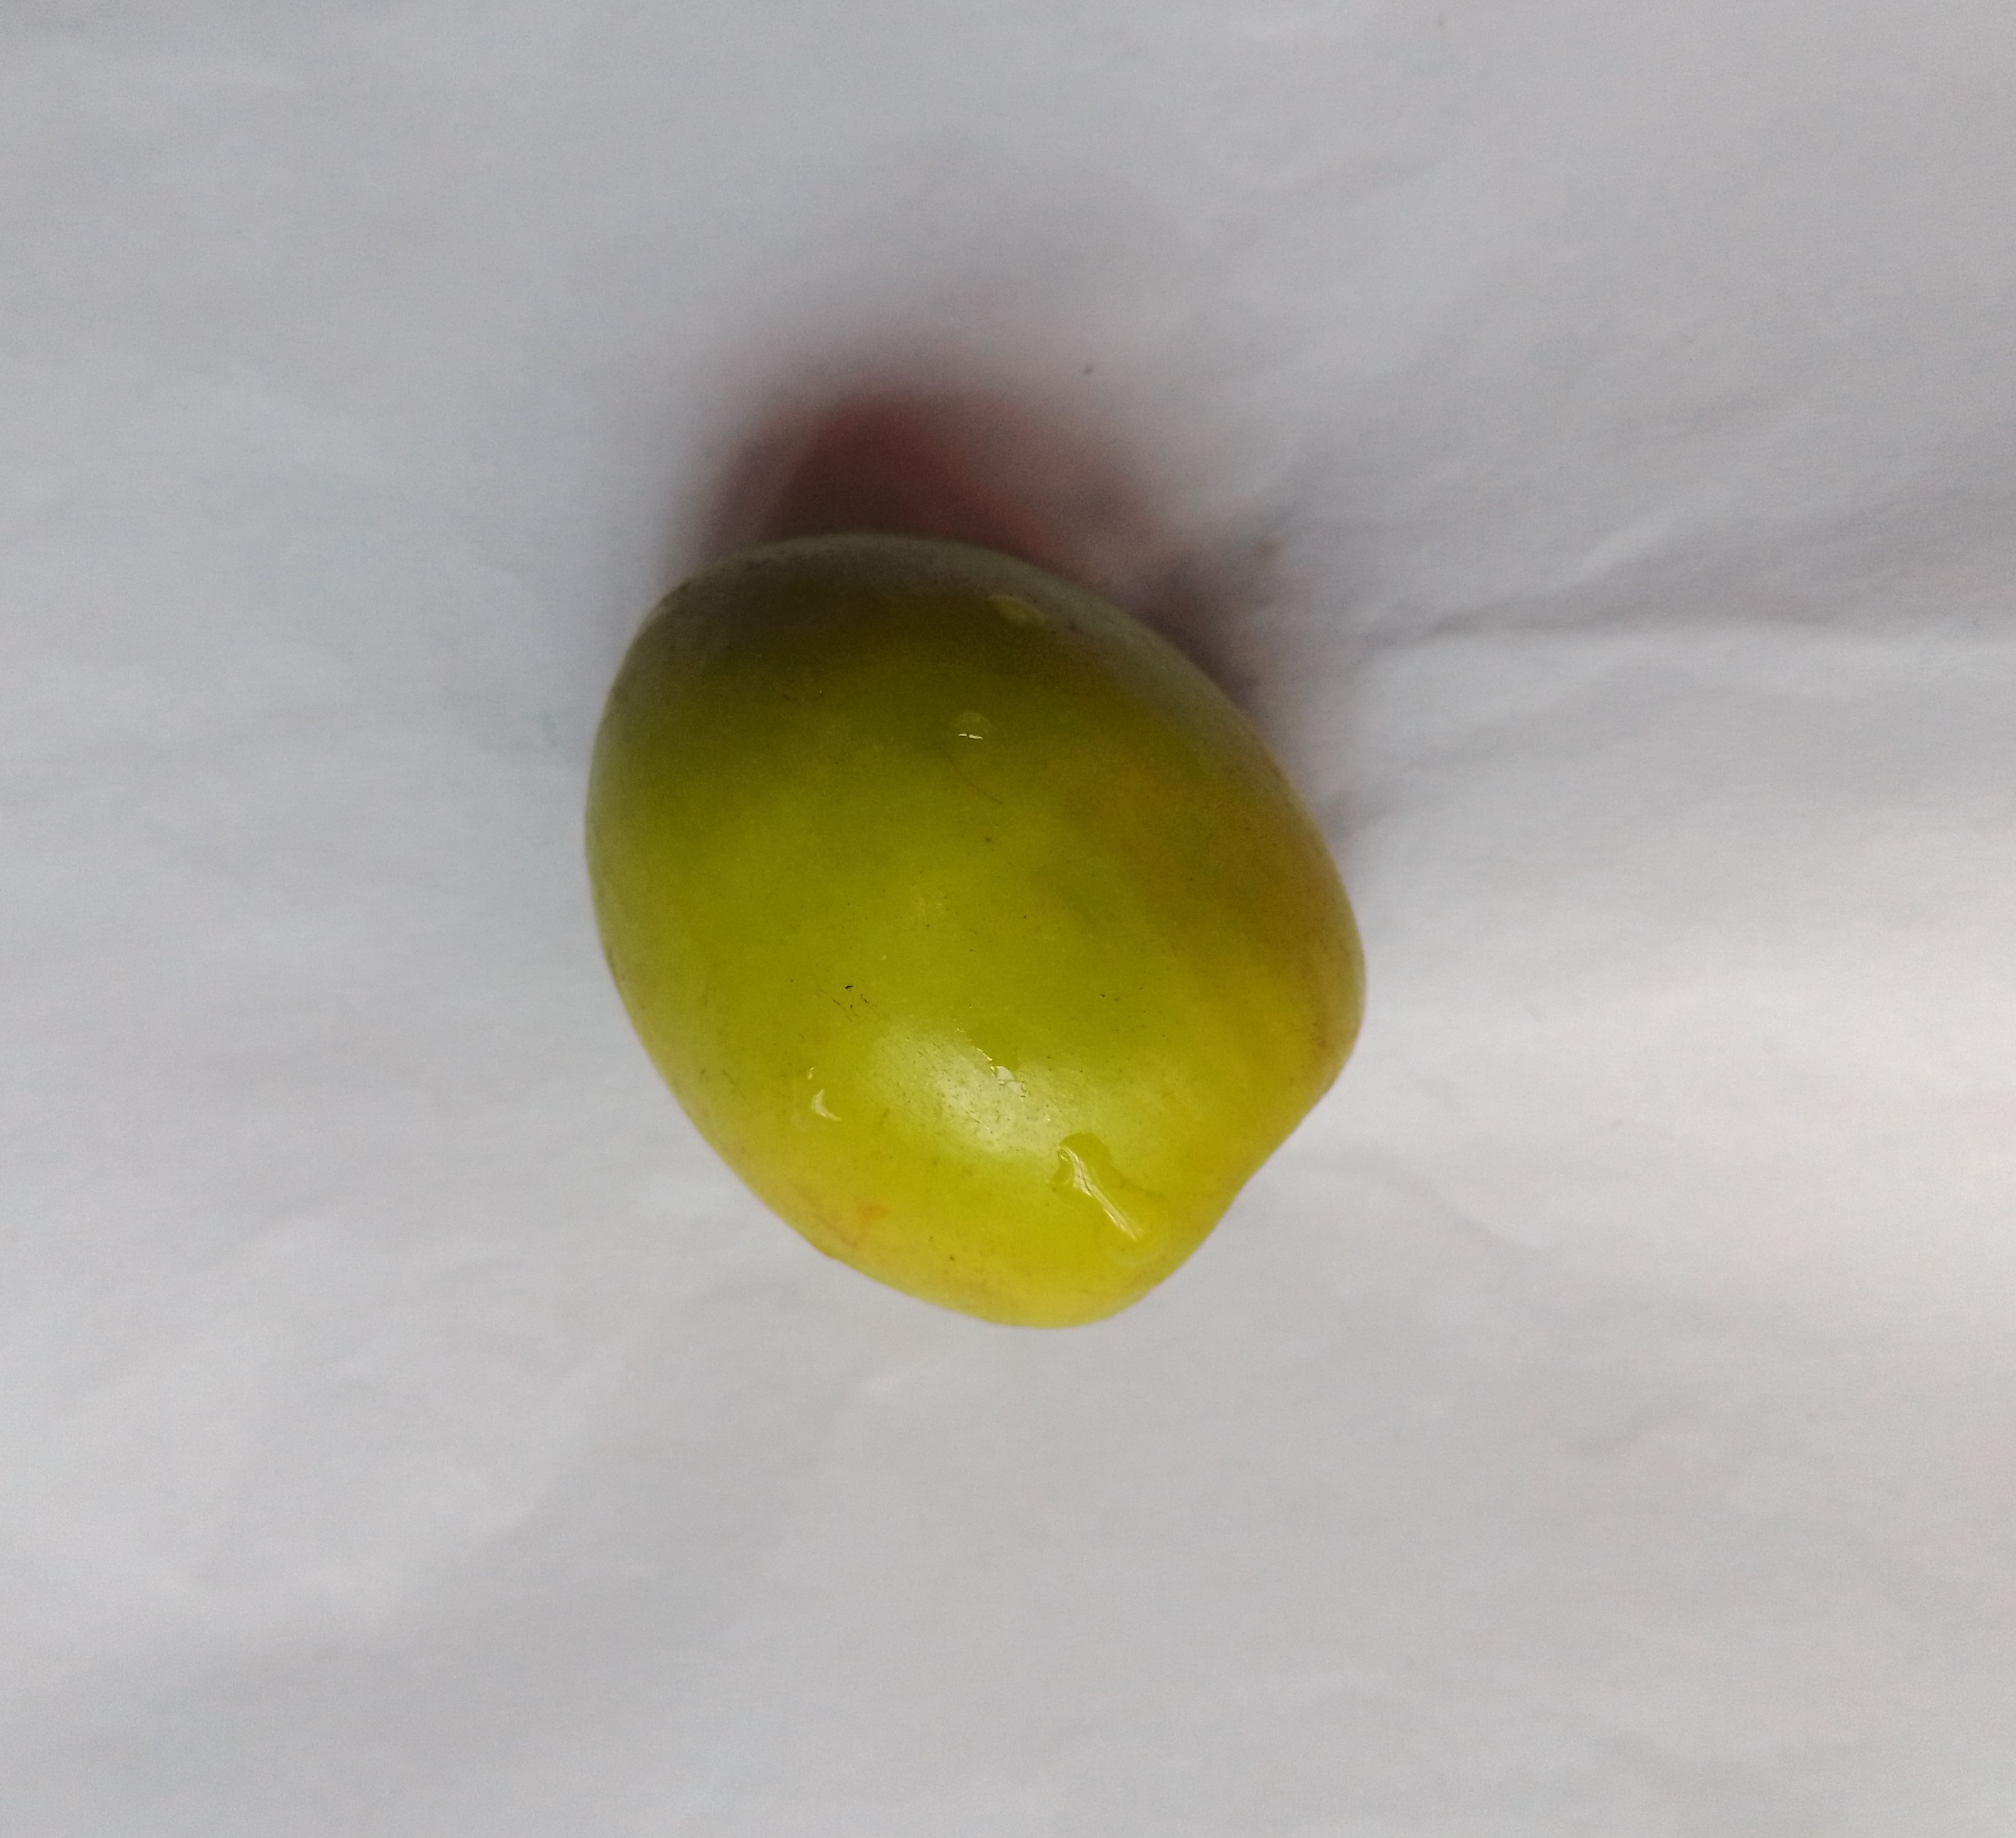
Fruit: jujube
Condition: fresh